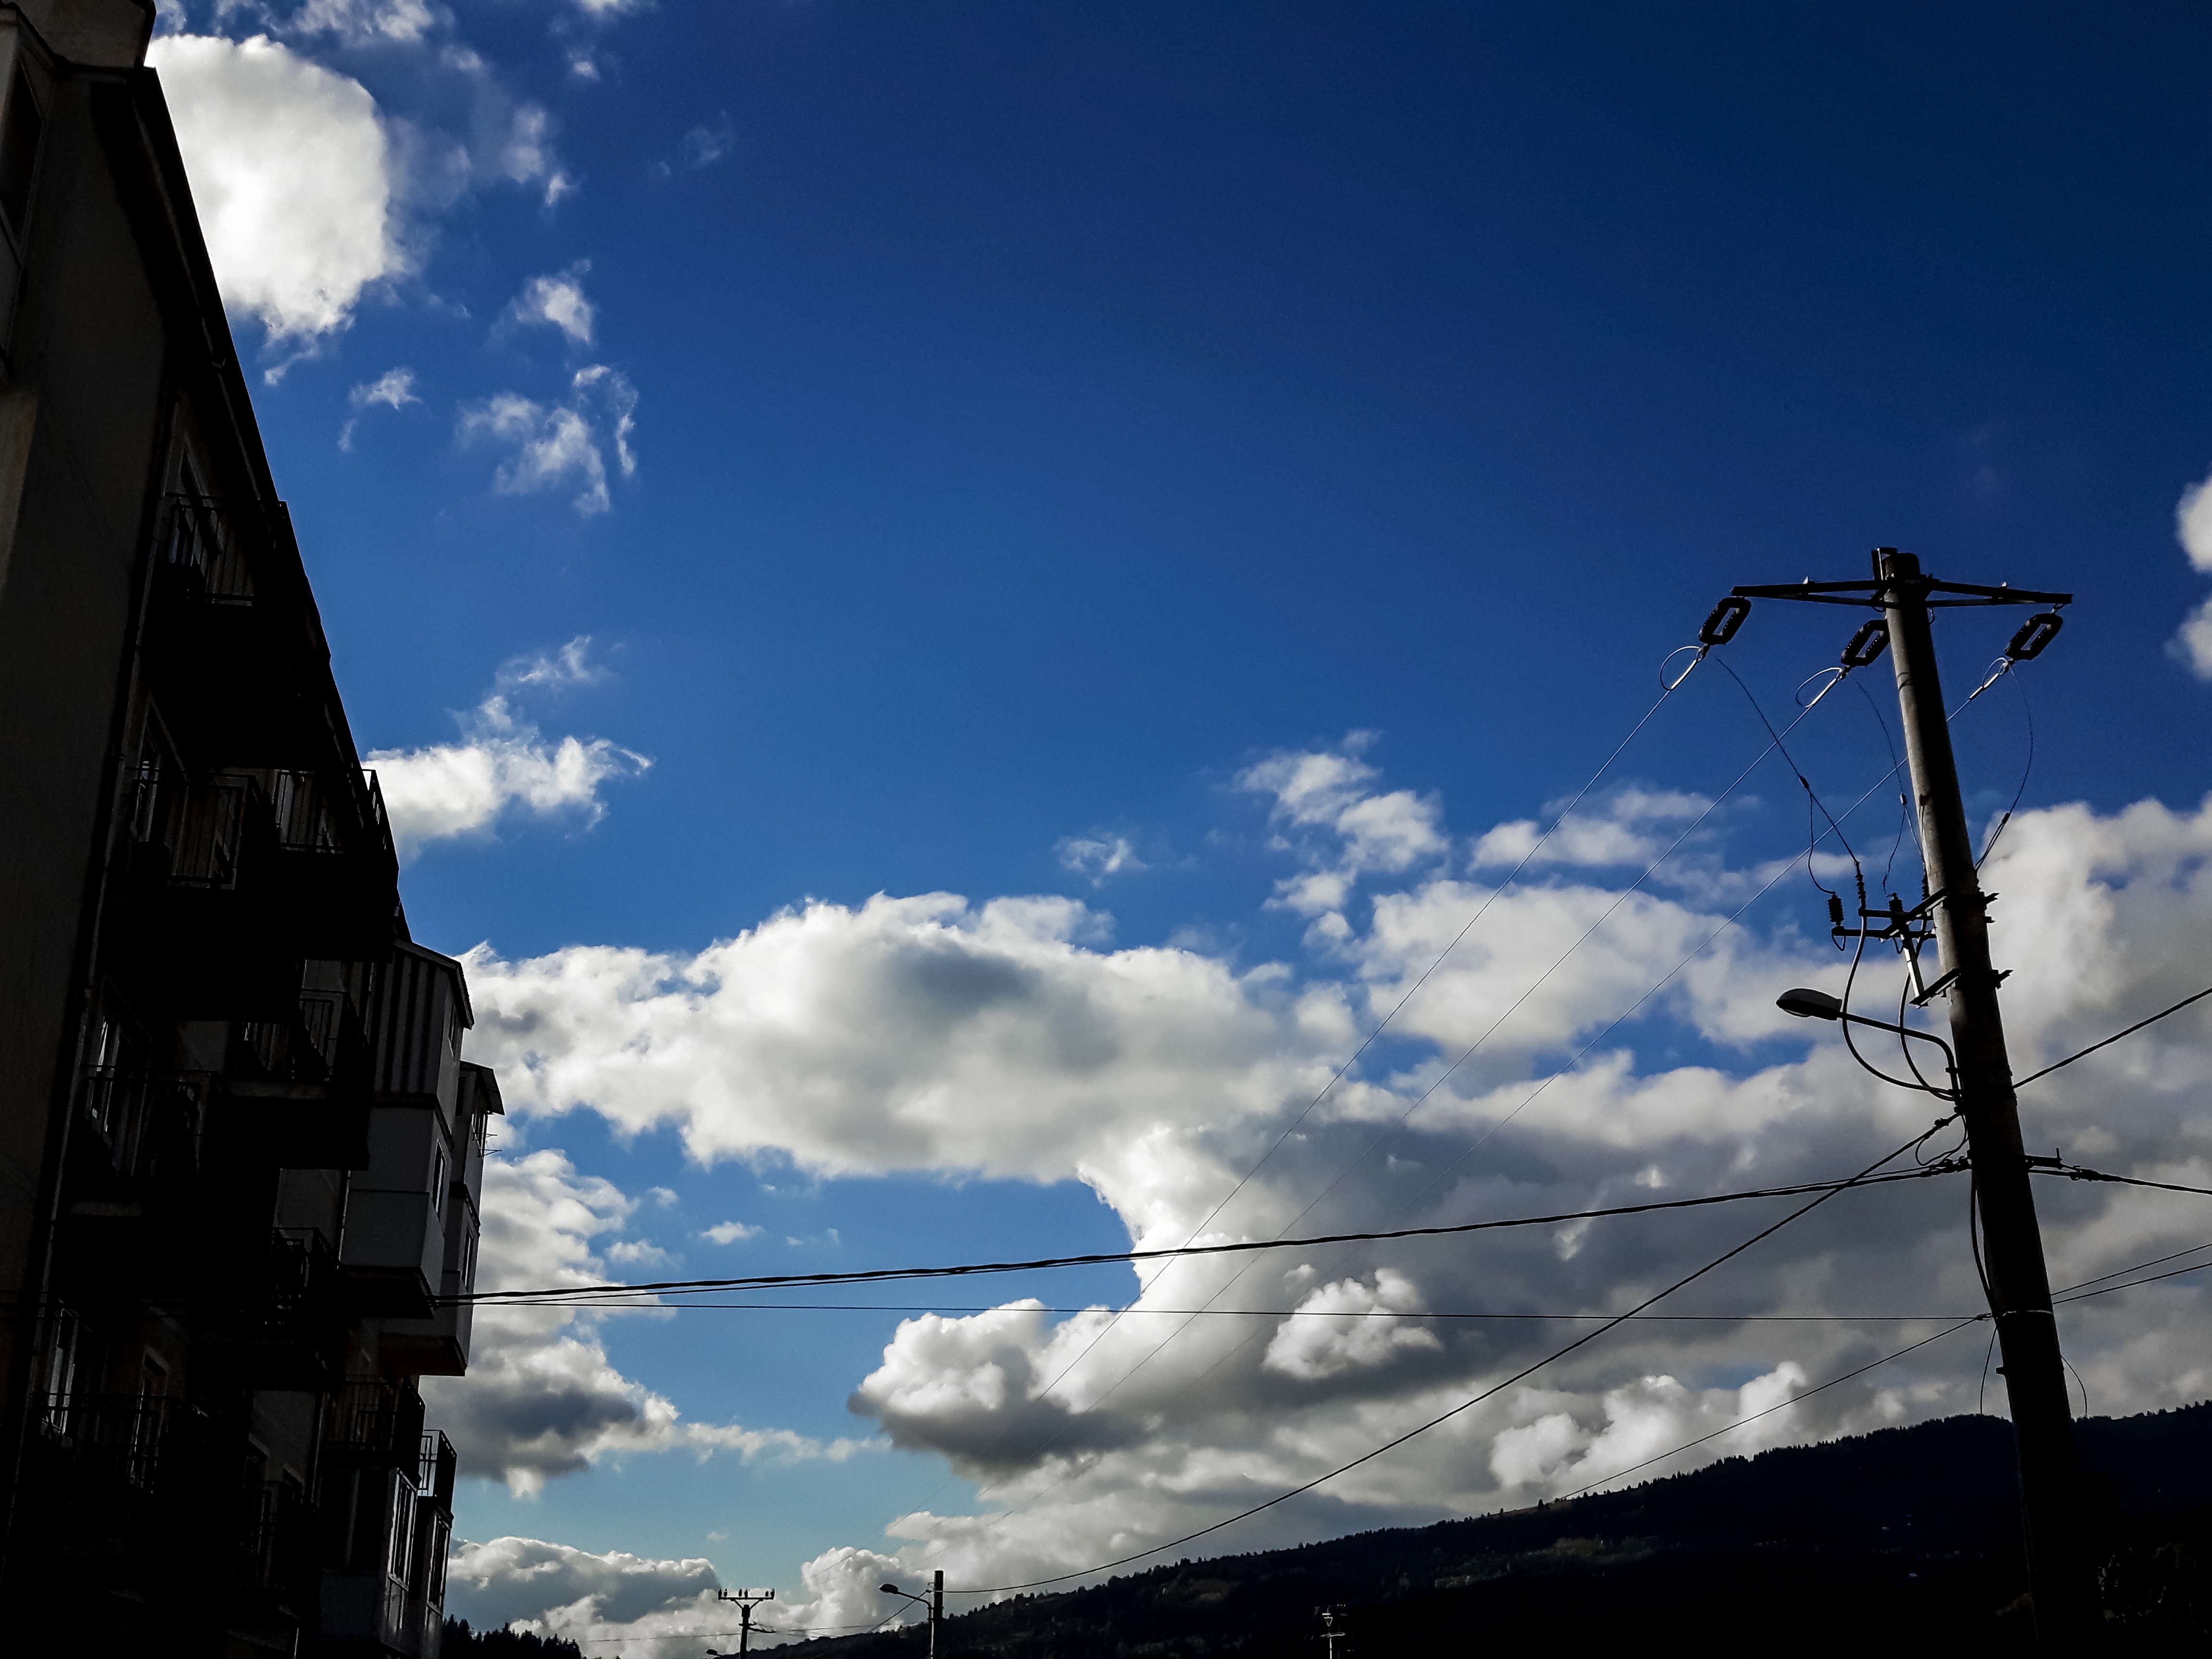
light, cloud, sky, sunlight, wind, evening, reflection, mast, blue, street light, electricity, lighting, meteorological phenomenon, atmosphere of earth